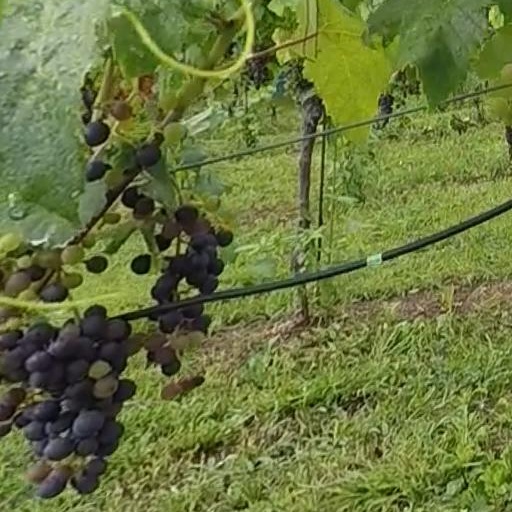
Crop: grape